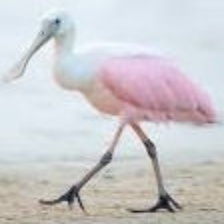
Species: ROSEATE SPOONBILL
Scientific name: PLATALEA AJAJA
ImageNet parent category: spoonbill